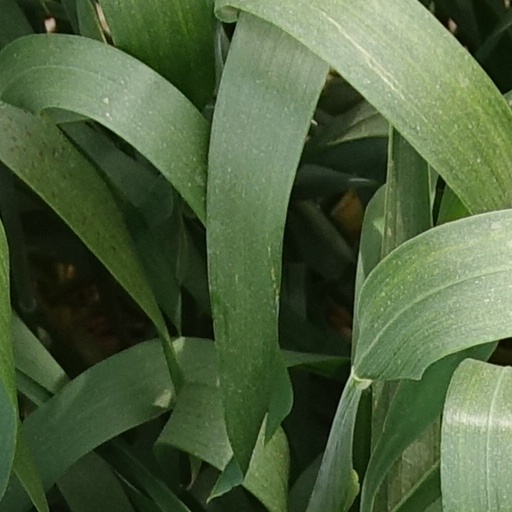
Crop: wheat